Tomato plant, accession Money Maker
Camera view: bottom (45 deg); turntable rotation: 300 degrees
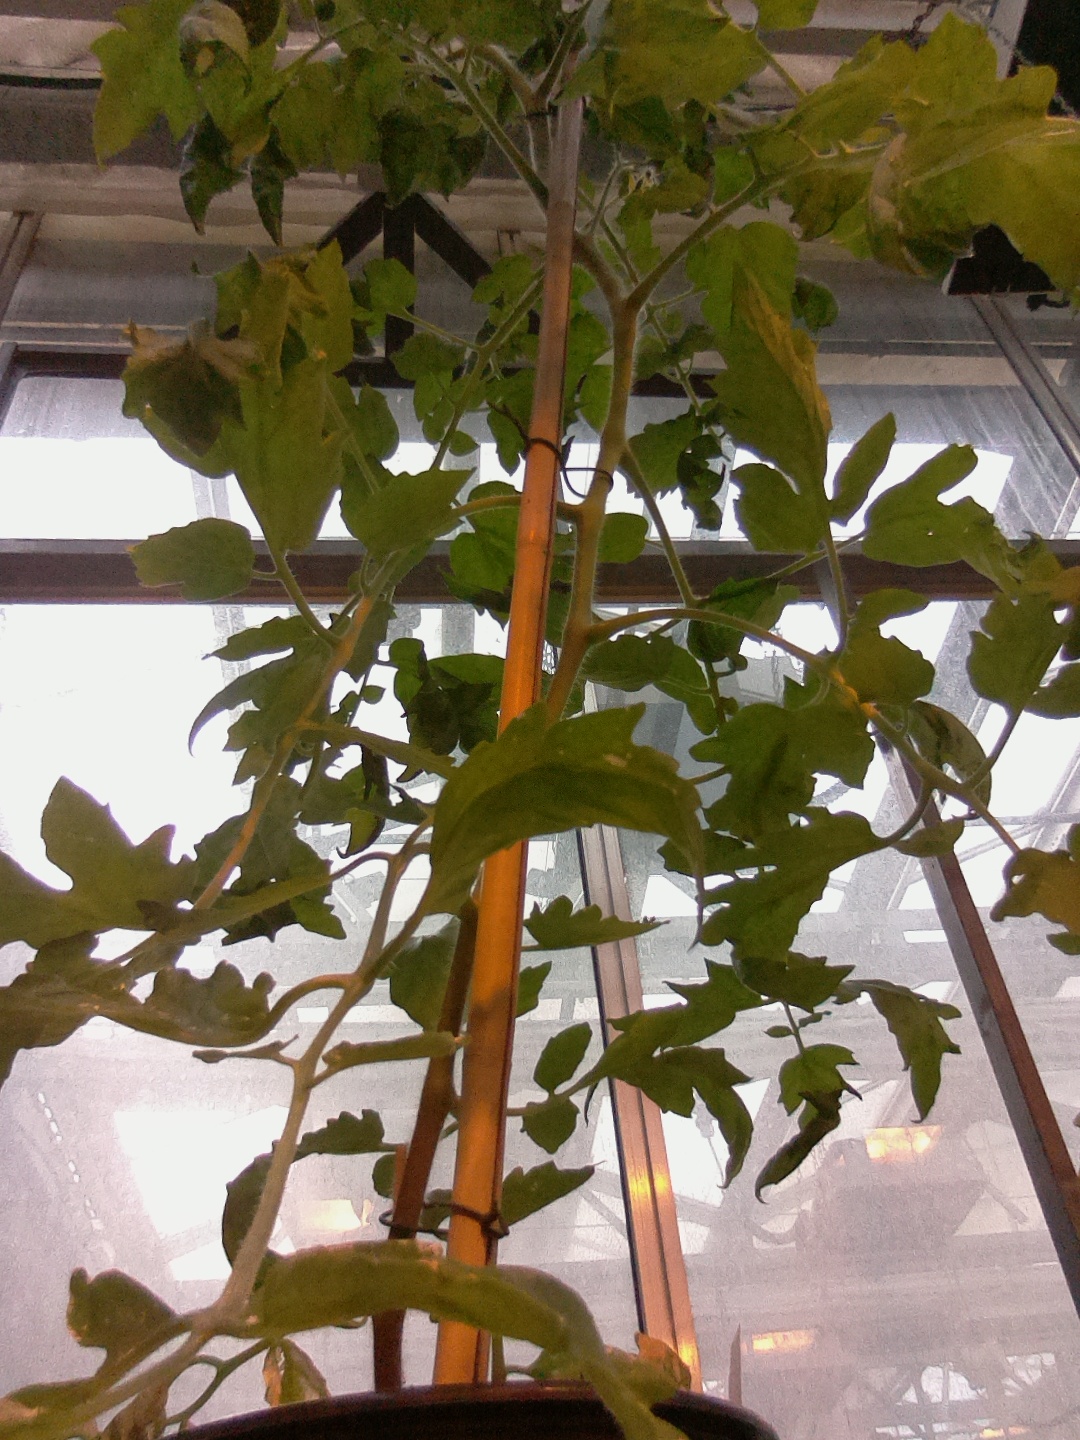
BBCH growth stage 65: Full flowering, 50%-60% of flowers open, first petals falling